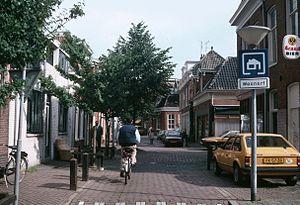
Le terme woonerf provient de la langue néerlandaise et il signifie « cour résidentielle ». Il s’agit d’un aménagement de la rue qui permet à la fonction habitat de prendre le dessus sur la circulation. L’automobile n’y est pas bannie, mais la priorité est donnée au piéton et aux vélos et l’aménagement est propice à la tenue de diverses activités. Aux Pays-Bas, il est possible de reconnaître le woonerf grâce à sa signalisation particulière.
La zone résidentielle désigne une zone urbaine appartenant à un quartier où l'habitat est la fonction prépondérante et où l'espace public est conçu pour être partagé dans la perspective d'une véritable coexistence des différentes catégories d'usagers. Les piétons y sont prioritaires et les jeux d'enfants autorisés. La vitesse maximale a vocation à être limitée à 20 km/h, mais ne l'est pas systématiquement au départ.